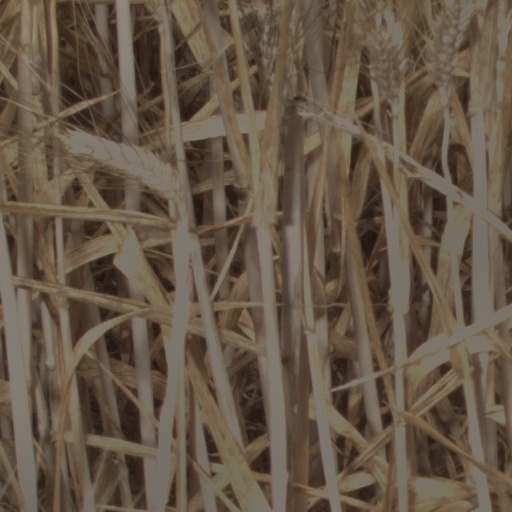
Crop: wheat